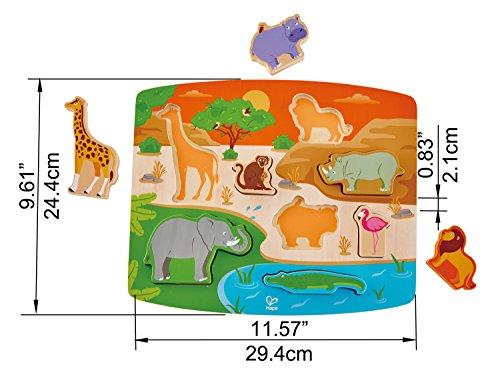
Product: Hape Wild Animal Puzzle & Play Game, Multicolor, 5'' x 2''
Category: Toys & Games | Puzzles | Jigsaw Puzzles
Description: Fill in the spaces to find out where animals go in the wild.
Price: $17.59
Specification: ProductDimensions:11.6x9.6x0.8inches|ItemWeight:1.19pounds|ShippingWeight:1.28pounds(Viewshippingratesandpolicies)|DomesticShipping:ItemcanbeshippedwithinU.S.|InternationalShipping:ThisitemcanbeshippedtoselectcountriesoutsideoftheU.S.LearnMore|ASIN:B072K2QHFG|Itemmodelnumber:E1455|Manufacturerrecommendedage:24months-12years